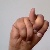
The image shows a hand gesture representing the letter 'N' in Indian Sign Language.